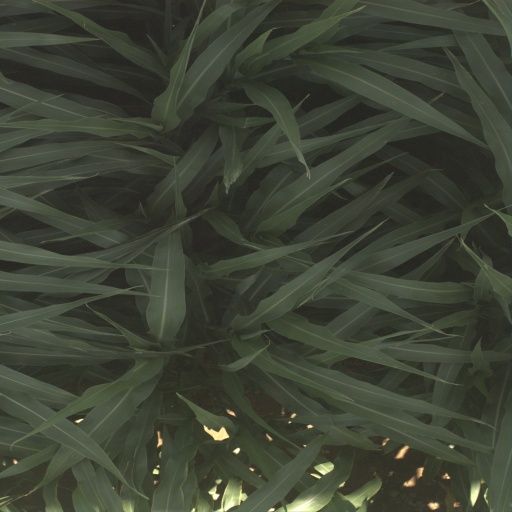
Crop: sorghum